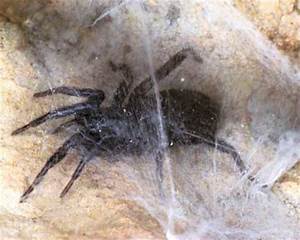
Label: ragno